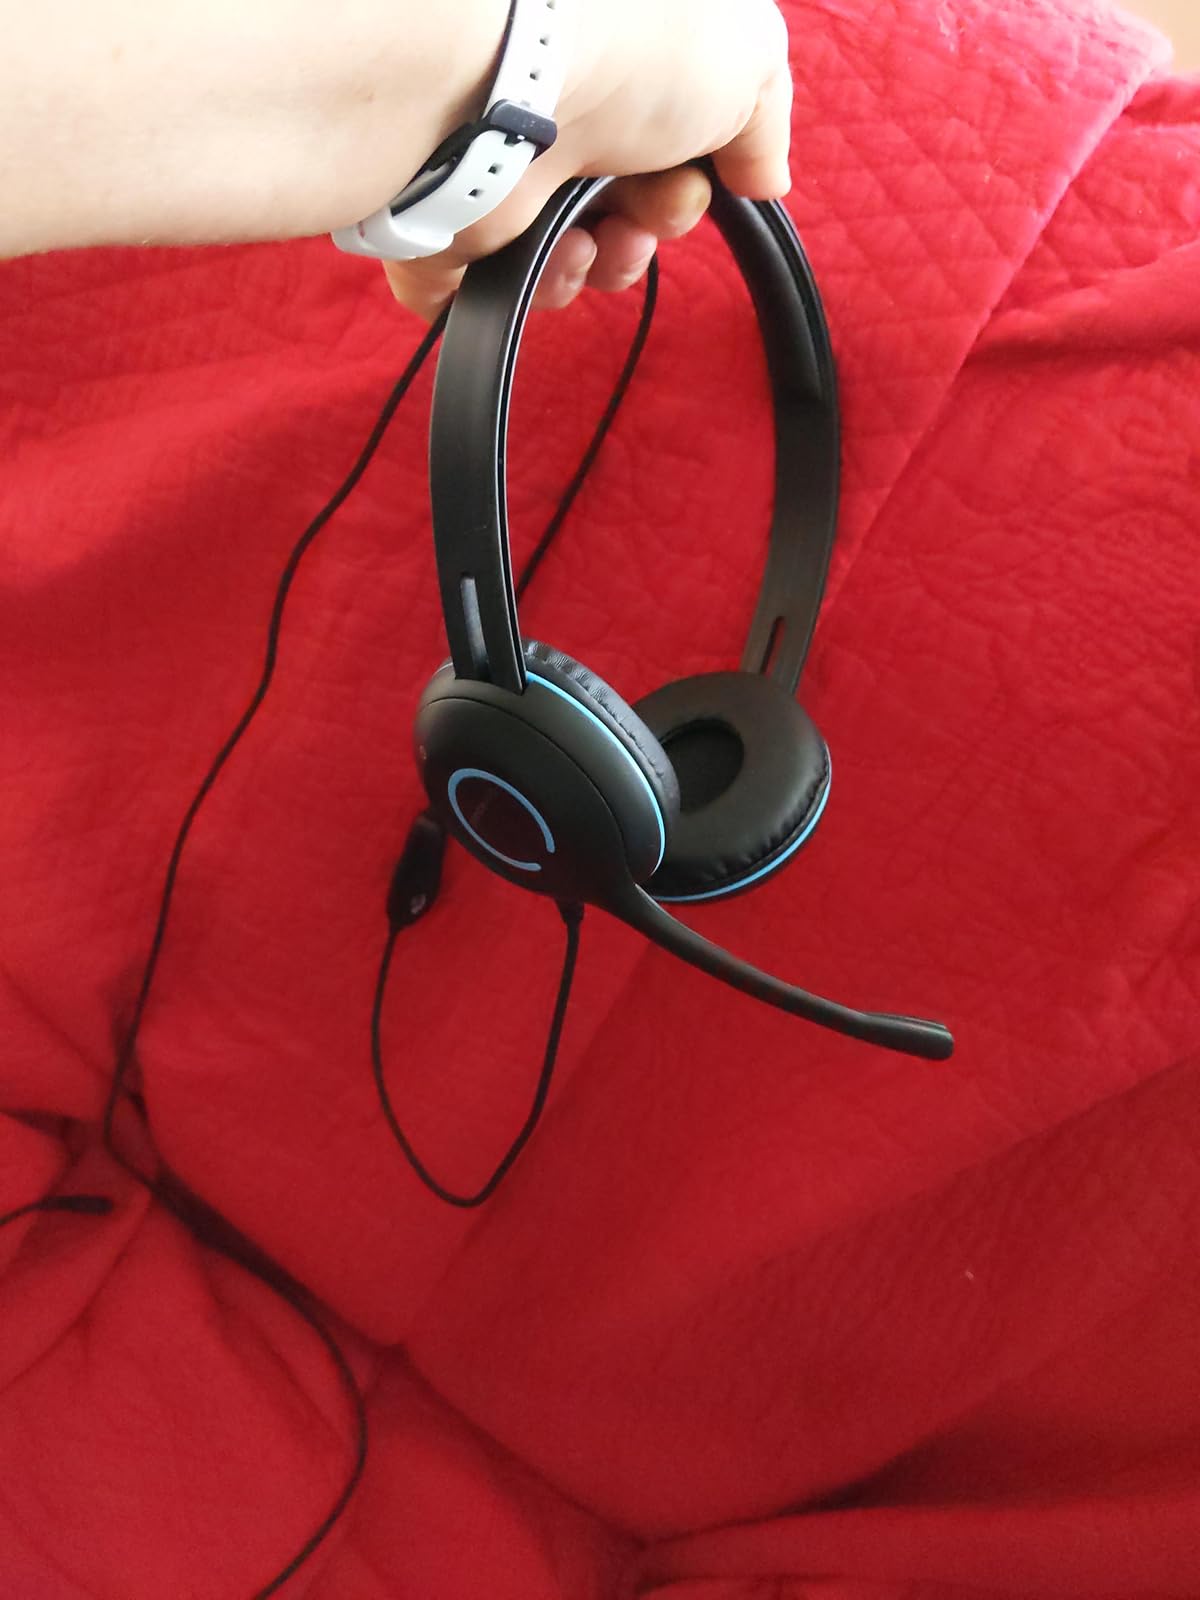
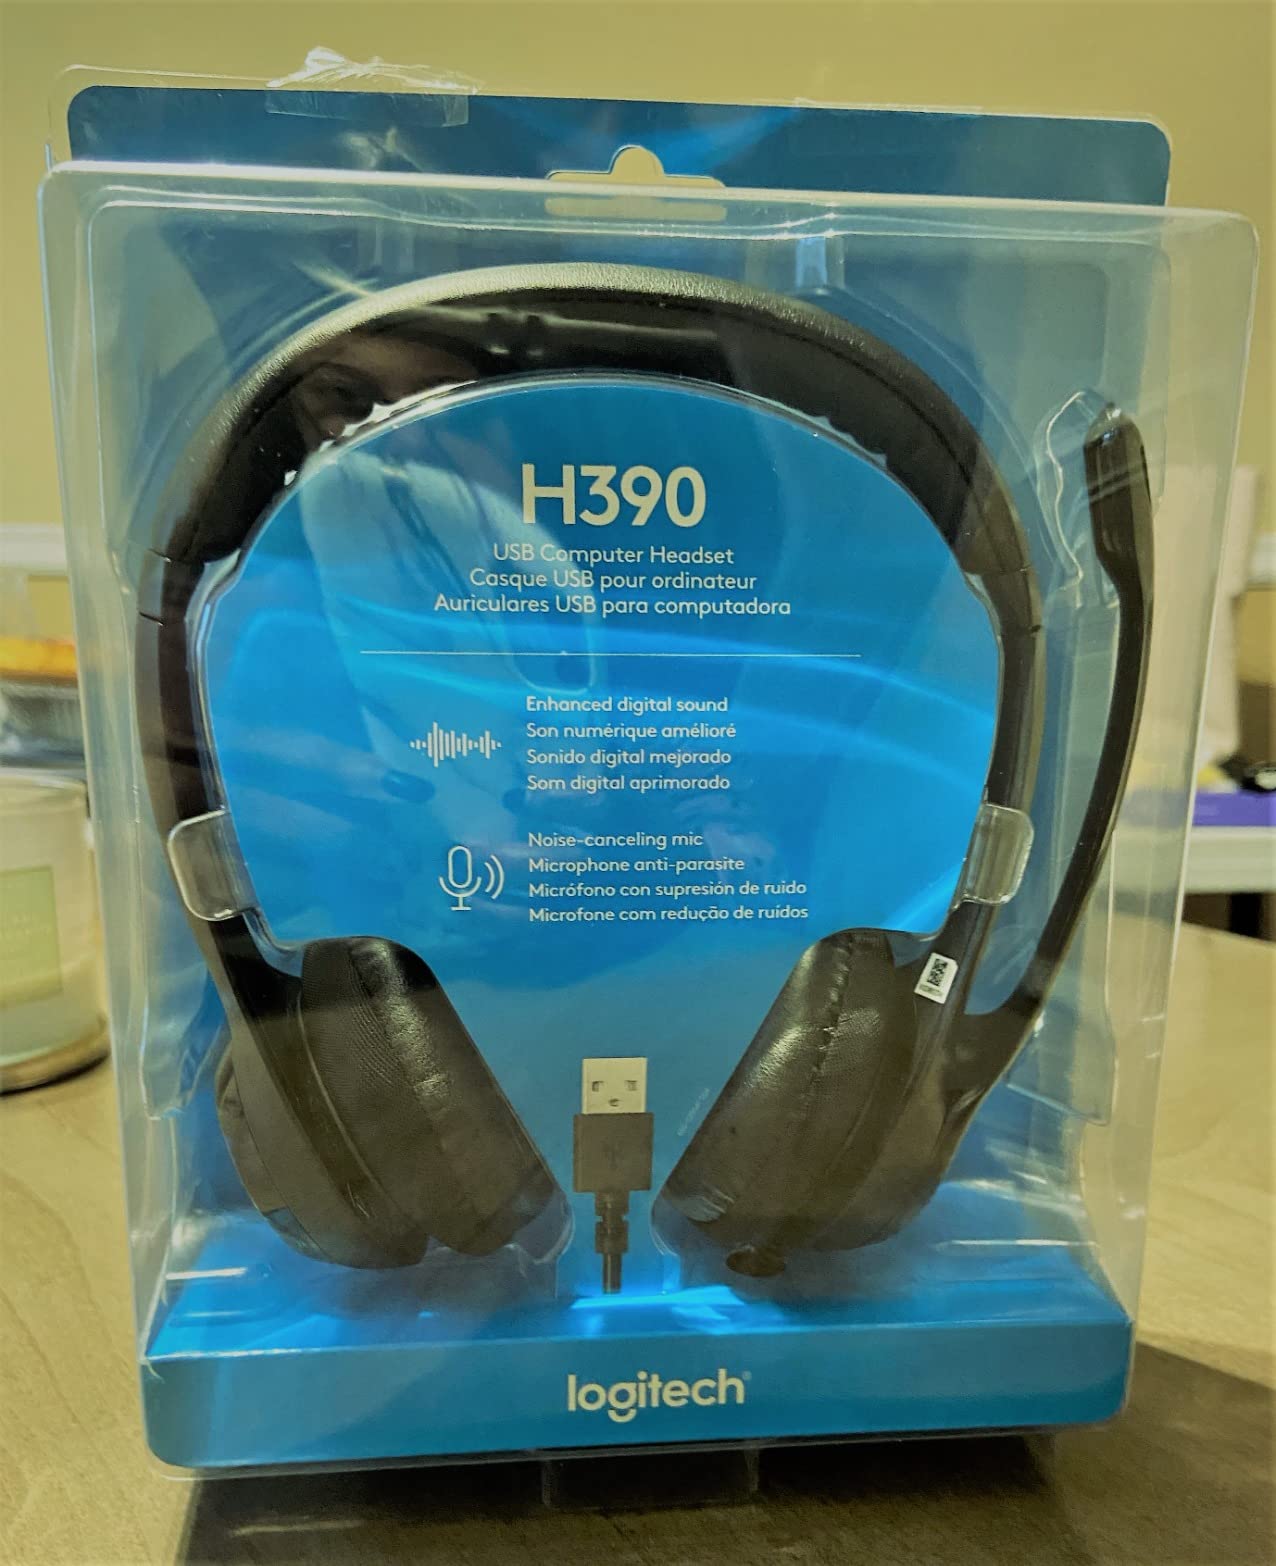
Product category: headphones
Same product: no